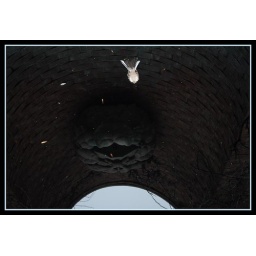
Shot this dead bird in a small fountain. The face is actually on the wall reflecting in the water.